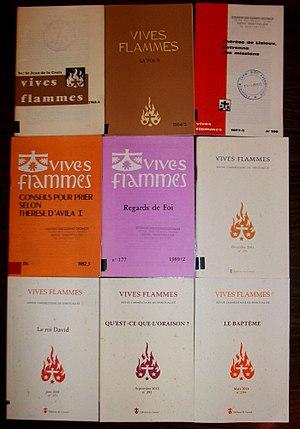
Exemples de revues Vives Flammes publiées par les éditions du Carmel
La revue Vives Flammes est publiée depuis 1953 par les moines de l'Ordre des Carmes déchaux français pour établir un lien avec les communautés séculières du Tiers-Ordre carmélite. Par la suite, la revue se transforme en une revue carmélitaine de spiritualité, plus généraliste, les informations destinées aux membres laïcs du Carmel étant rassemblées dans un petit bulletin spécifique.